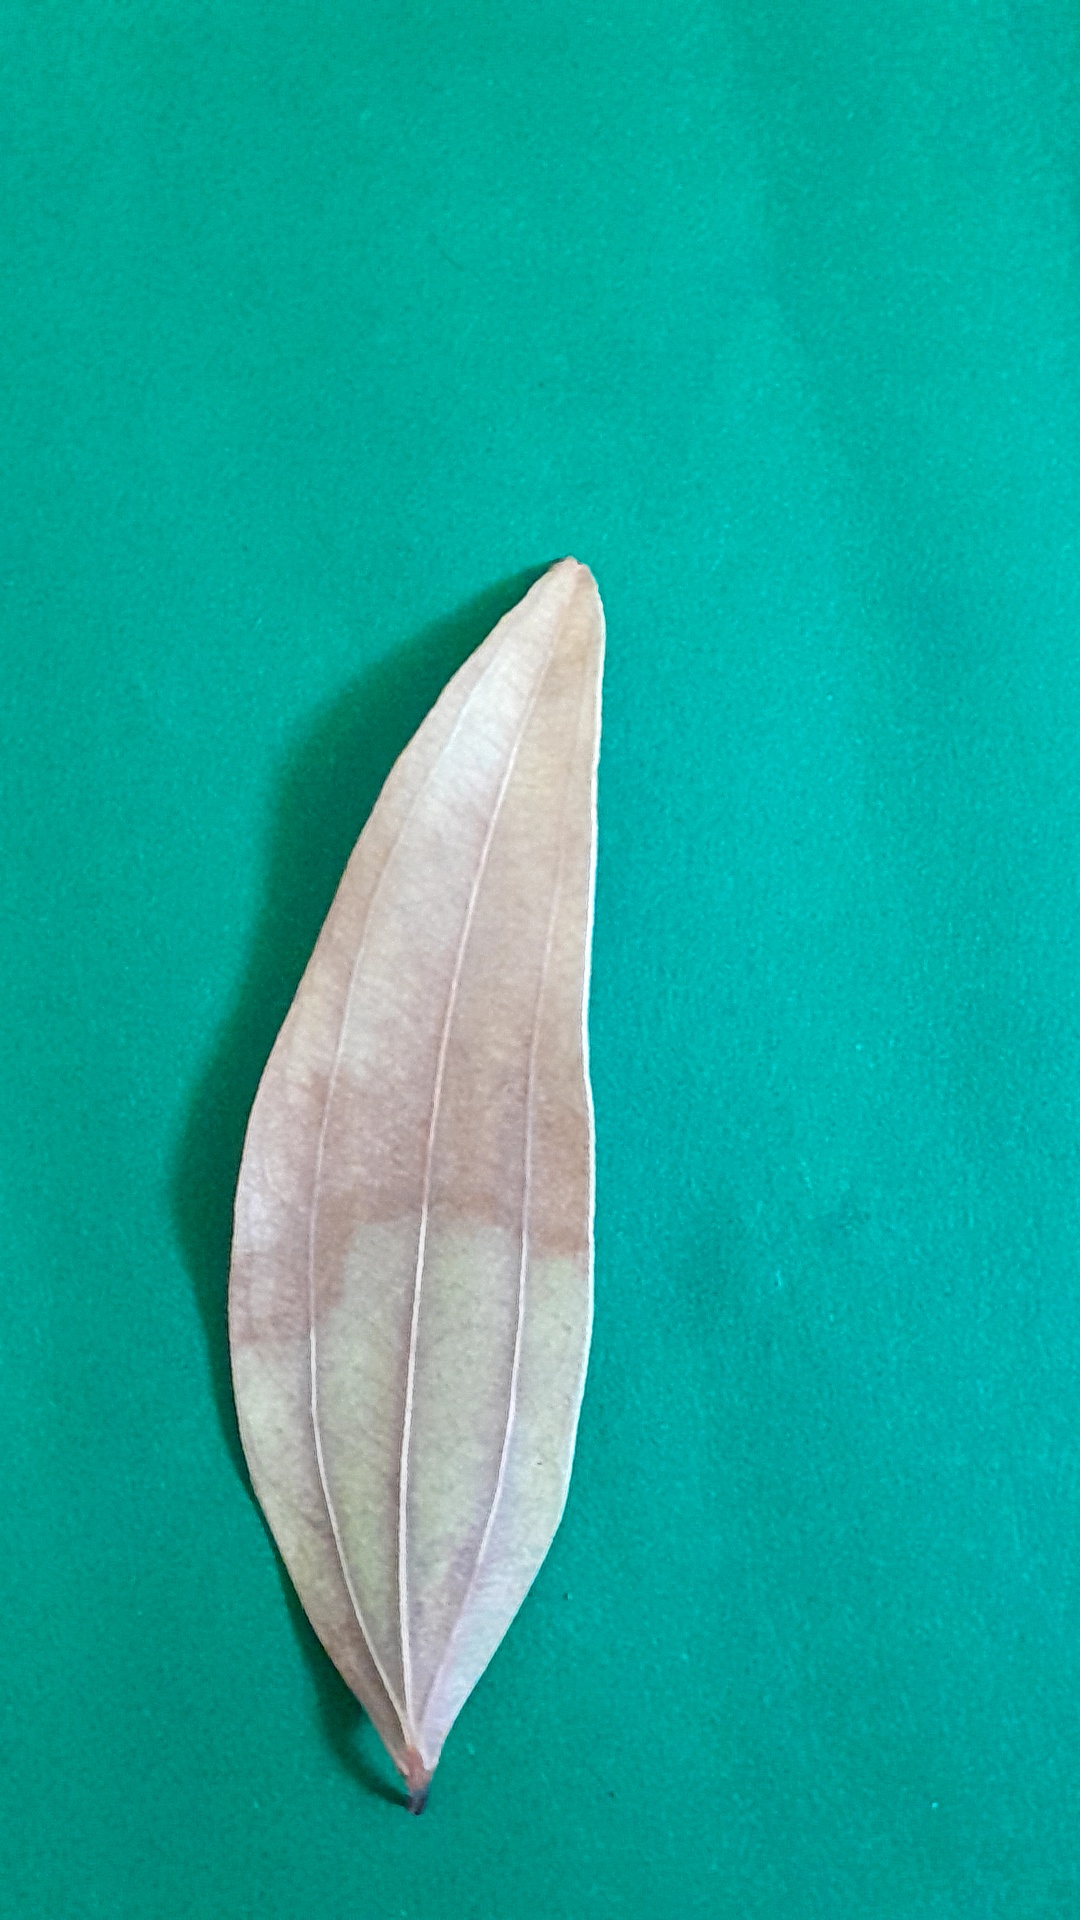
Label: Dry Leaf